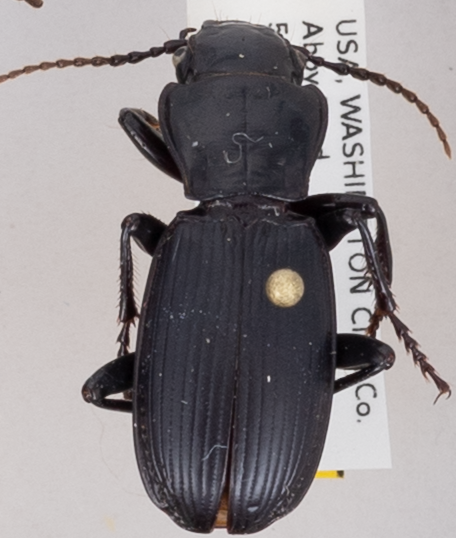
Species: Pterostichus lama
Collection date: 2018-07-10
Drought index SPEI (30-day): -1.106
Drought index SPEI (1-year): -0.62
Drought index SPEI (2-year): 0.71